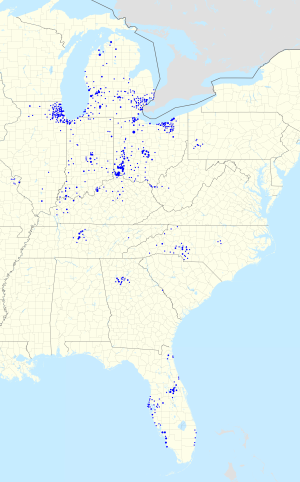
La Fifth Third Bank ou FTB est une banque régionale américaine basée à Cincinnati dans l'Ohio. Elle possède 1 232 agences et 2 213 distributeur automatique de billets, dans les États de l'Ohio, du Kentucky, de l'Indiana, du Michigan, de l'Illinois, de la Floride, du Tennessee, de la Virginie-Occidentale, de la Pennsylvanie, de la Géorgie, de la Caroline du Nord et du Missouri. C'est ainsi l'une des principales banques du Midwest.